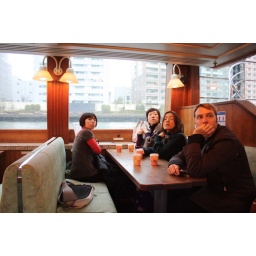
in river ship to Asakusa